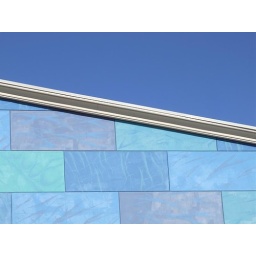
An upper wall section of a big box store against the sky. Mall of Georgia area, Gwinnett County, GA